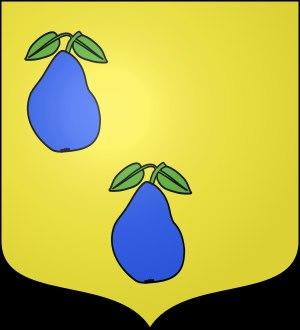
La famille Peers, devenue à partir de 1897 Peers de Nieuwburgh, est une famille originaire d'Adegem, ancienne commune du franconat de Bruges. La plus ancienne trace écrite la concernant remonte à 1727.